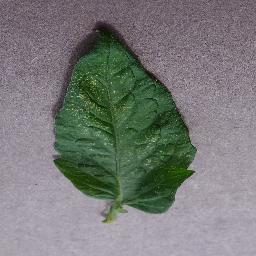
Label: Tomato___Spider_mites Two-spotted_spider_mite